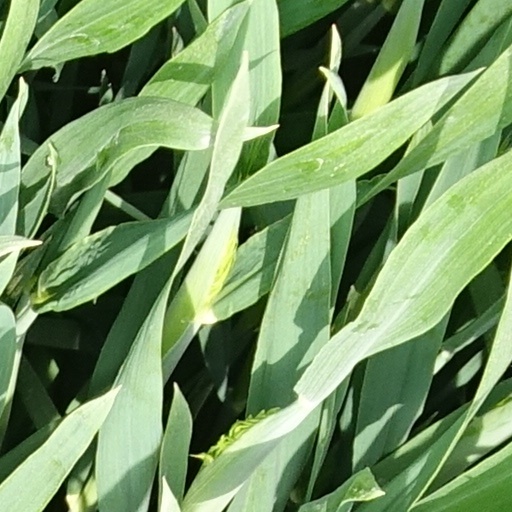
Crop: wheat